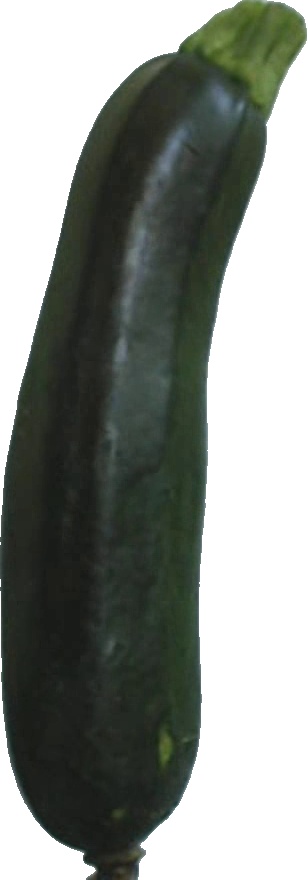
Label: zucchini_dark_1